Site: brandenburg
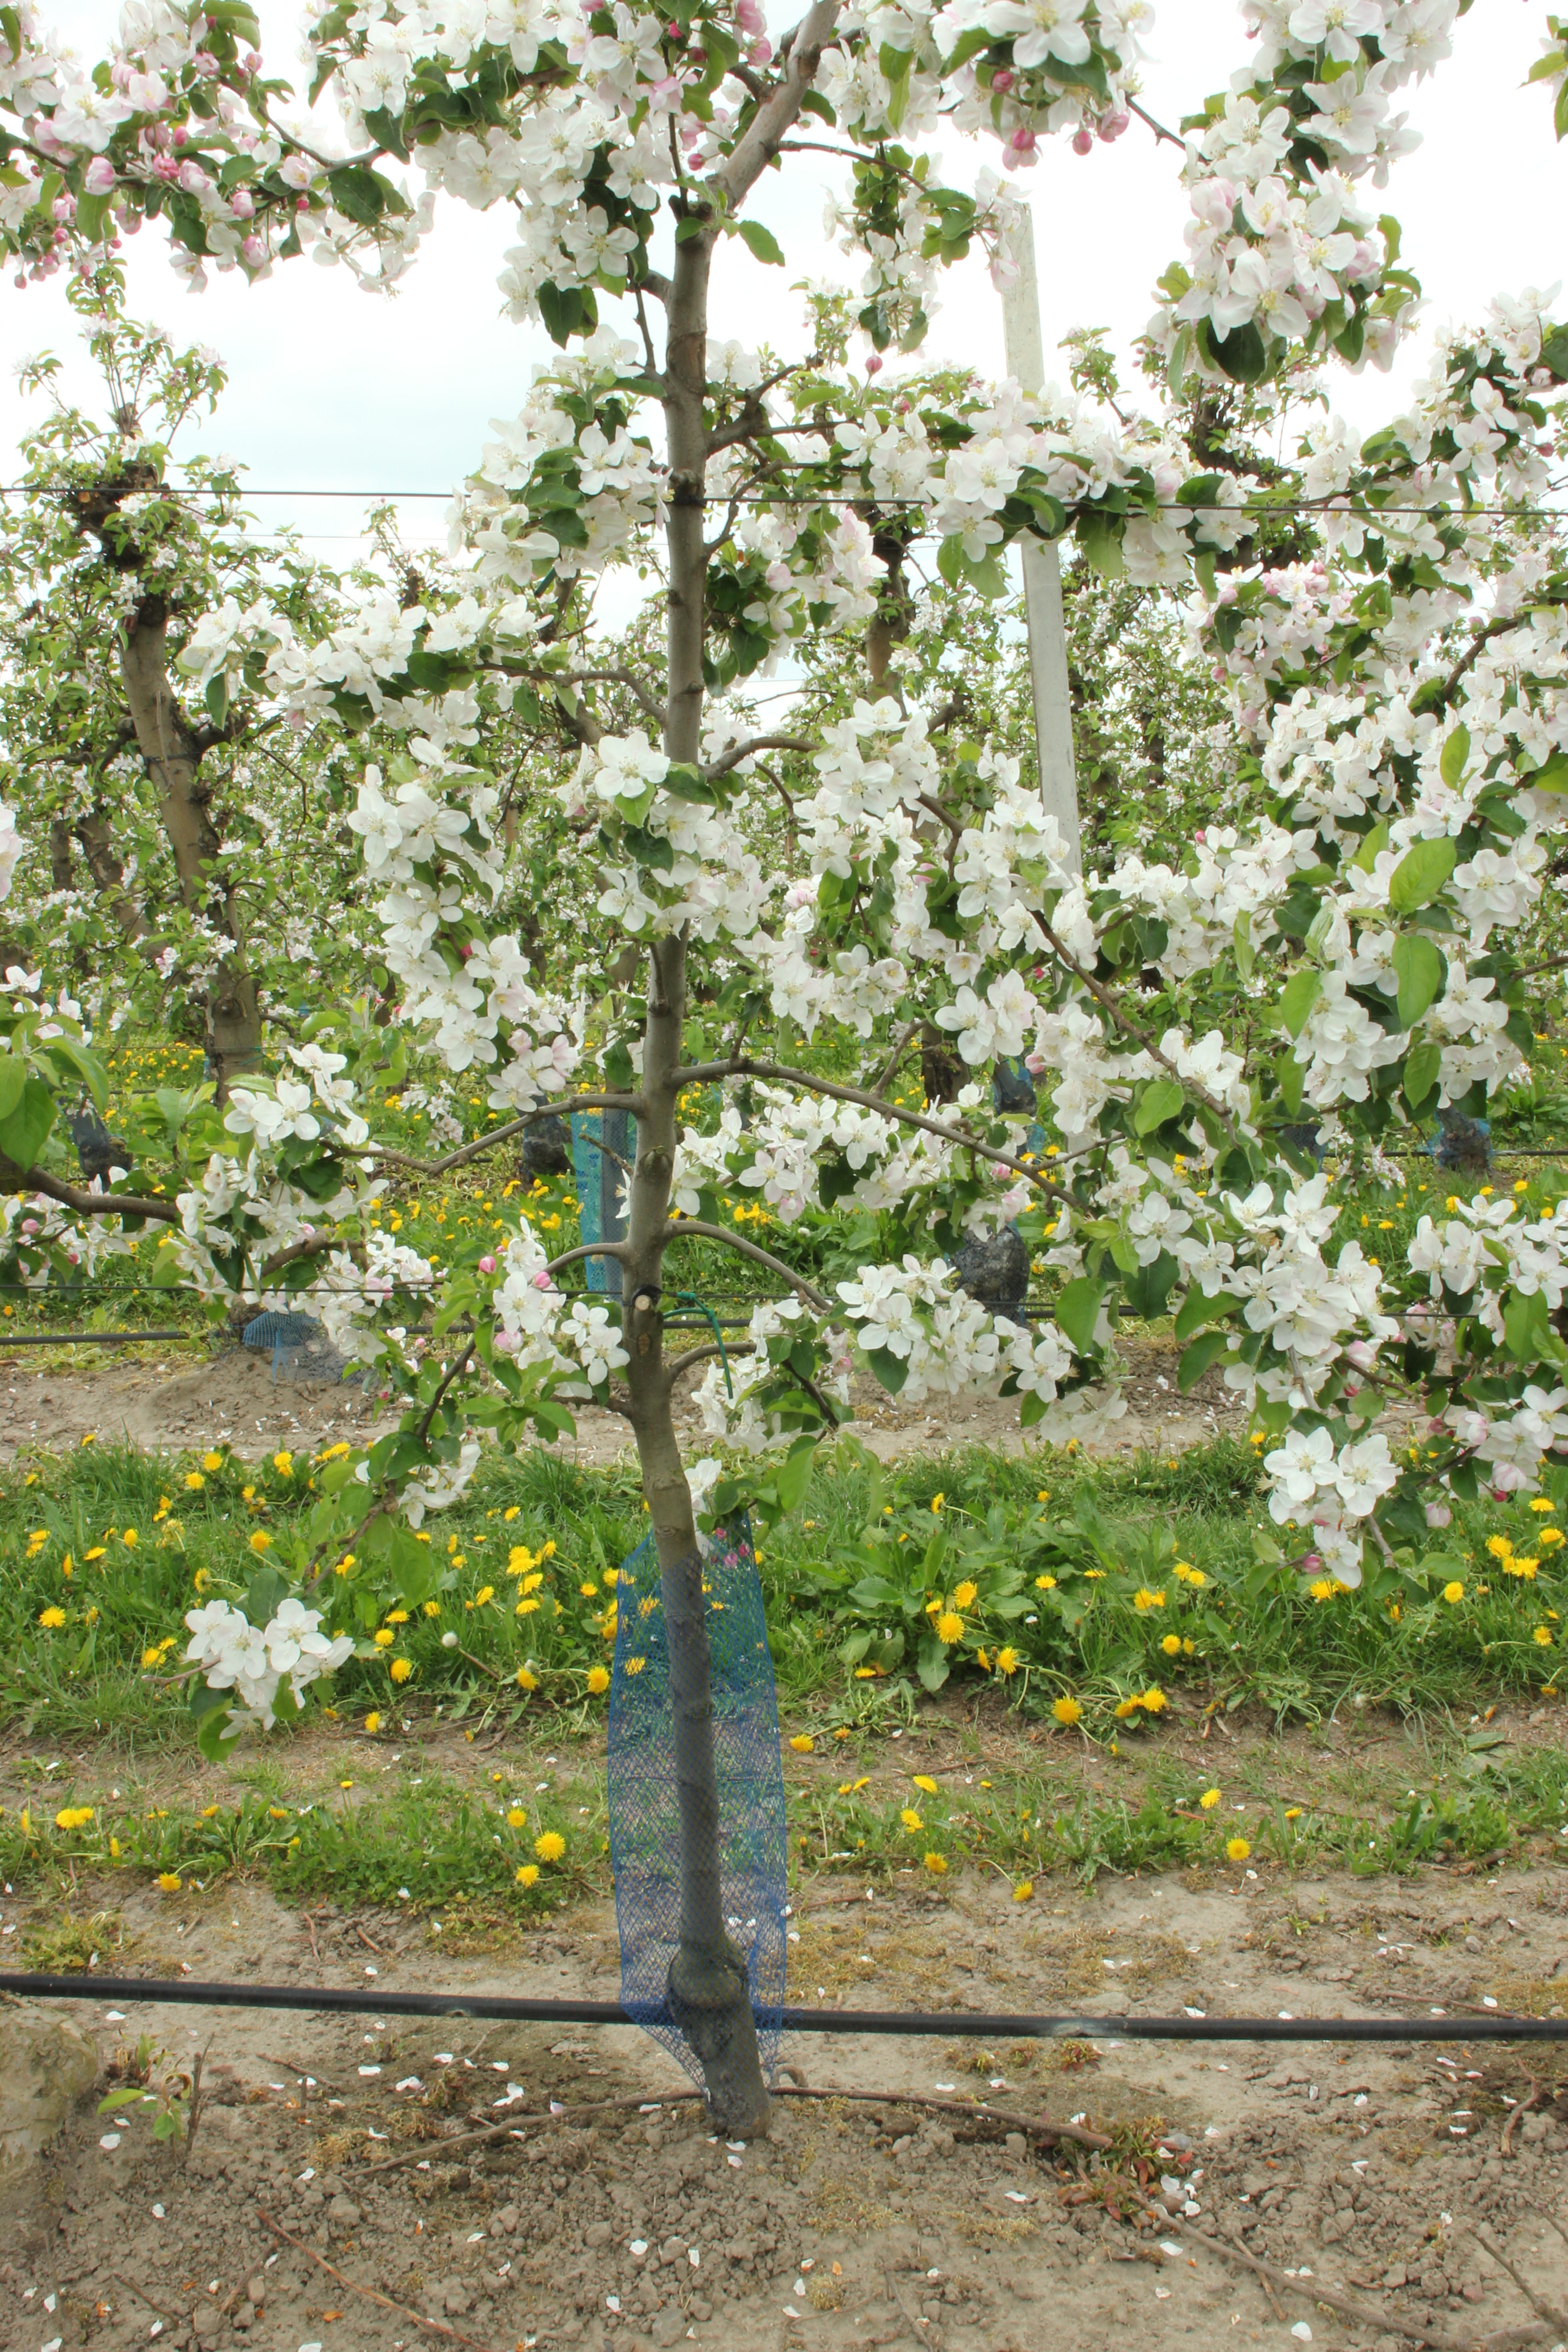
Growth stage (BBCH 65): Flowering